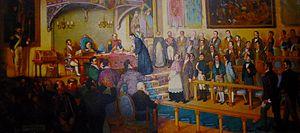
Le Guatemala, ou Guatémala, en forme longue la république de Guatemala, en espagnol : República de Guatemala, est un pays d'Amérique centrale entouré par le Mexique, le Belize, la mer des Caraïbes, le Honduras, le Salvador et l'océan Pacifique. Il fait partie de l'Amérique latine. Son nom vient du nahuatl Cuauhtēmallān, qui peut se traduire par « lieu rempli d'arbres» et signifie peut-être « pays des Quichés ».